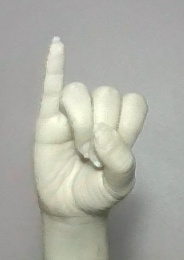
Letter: meem